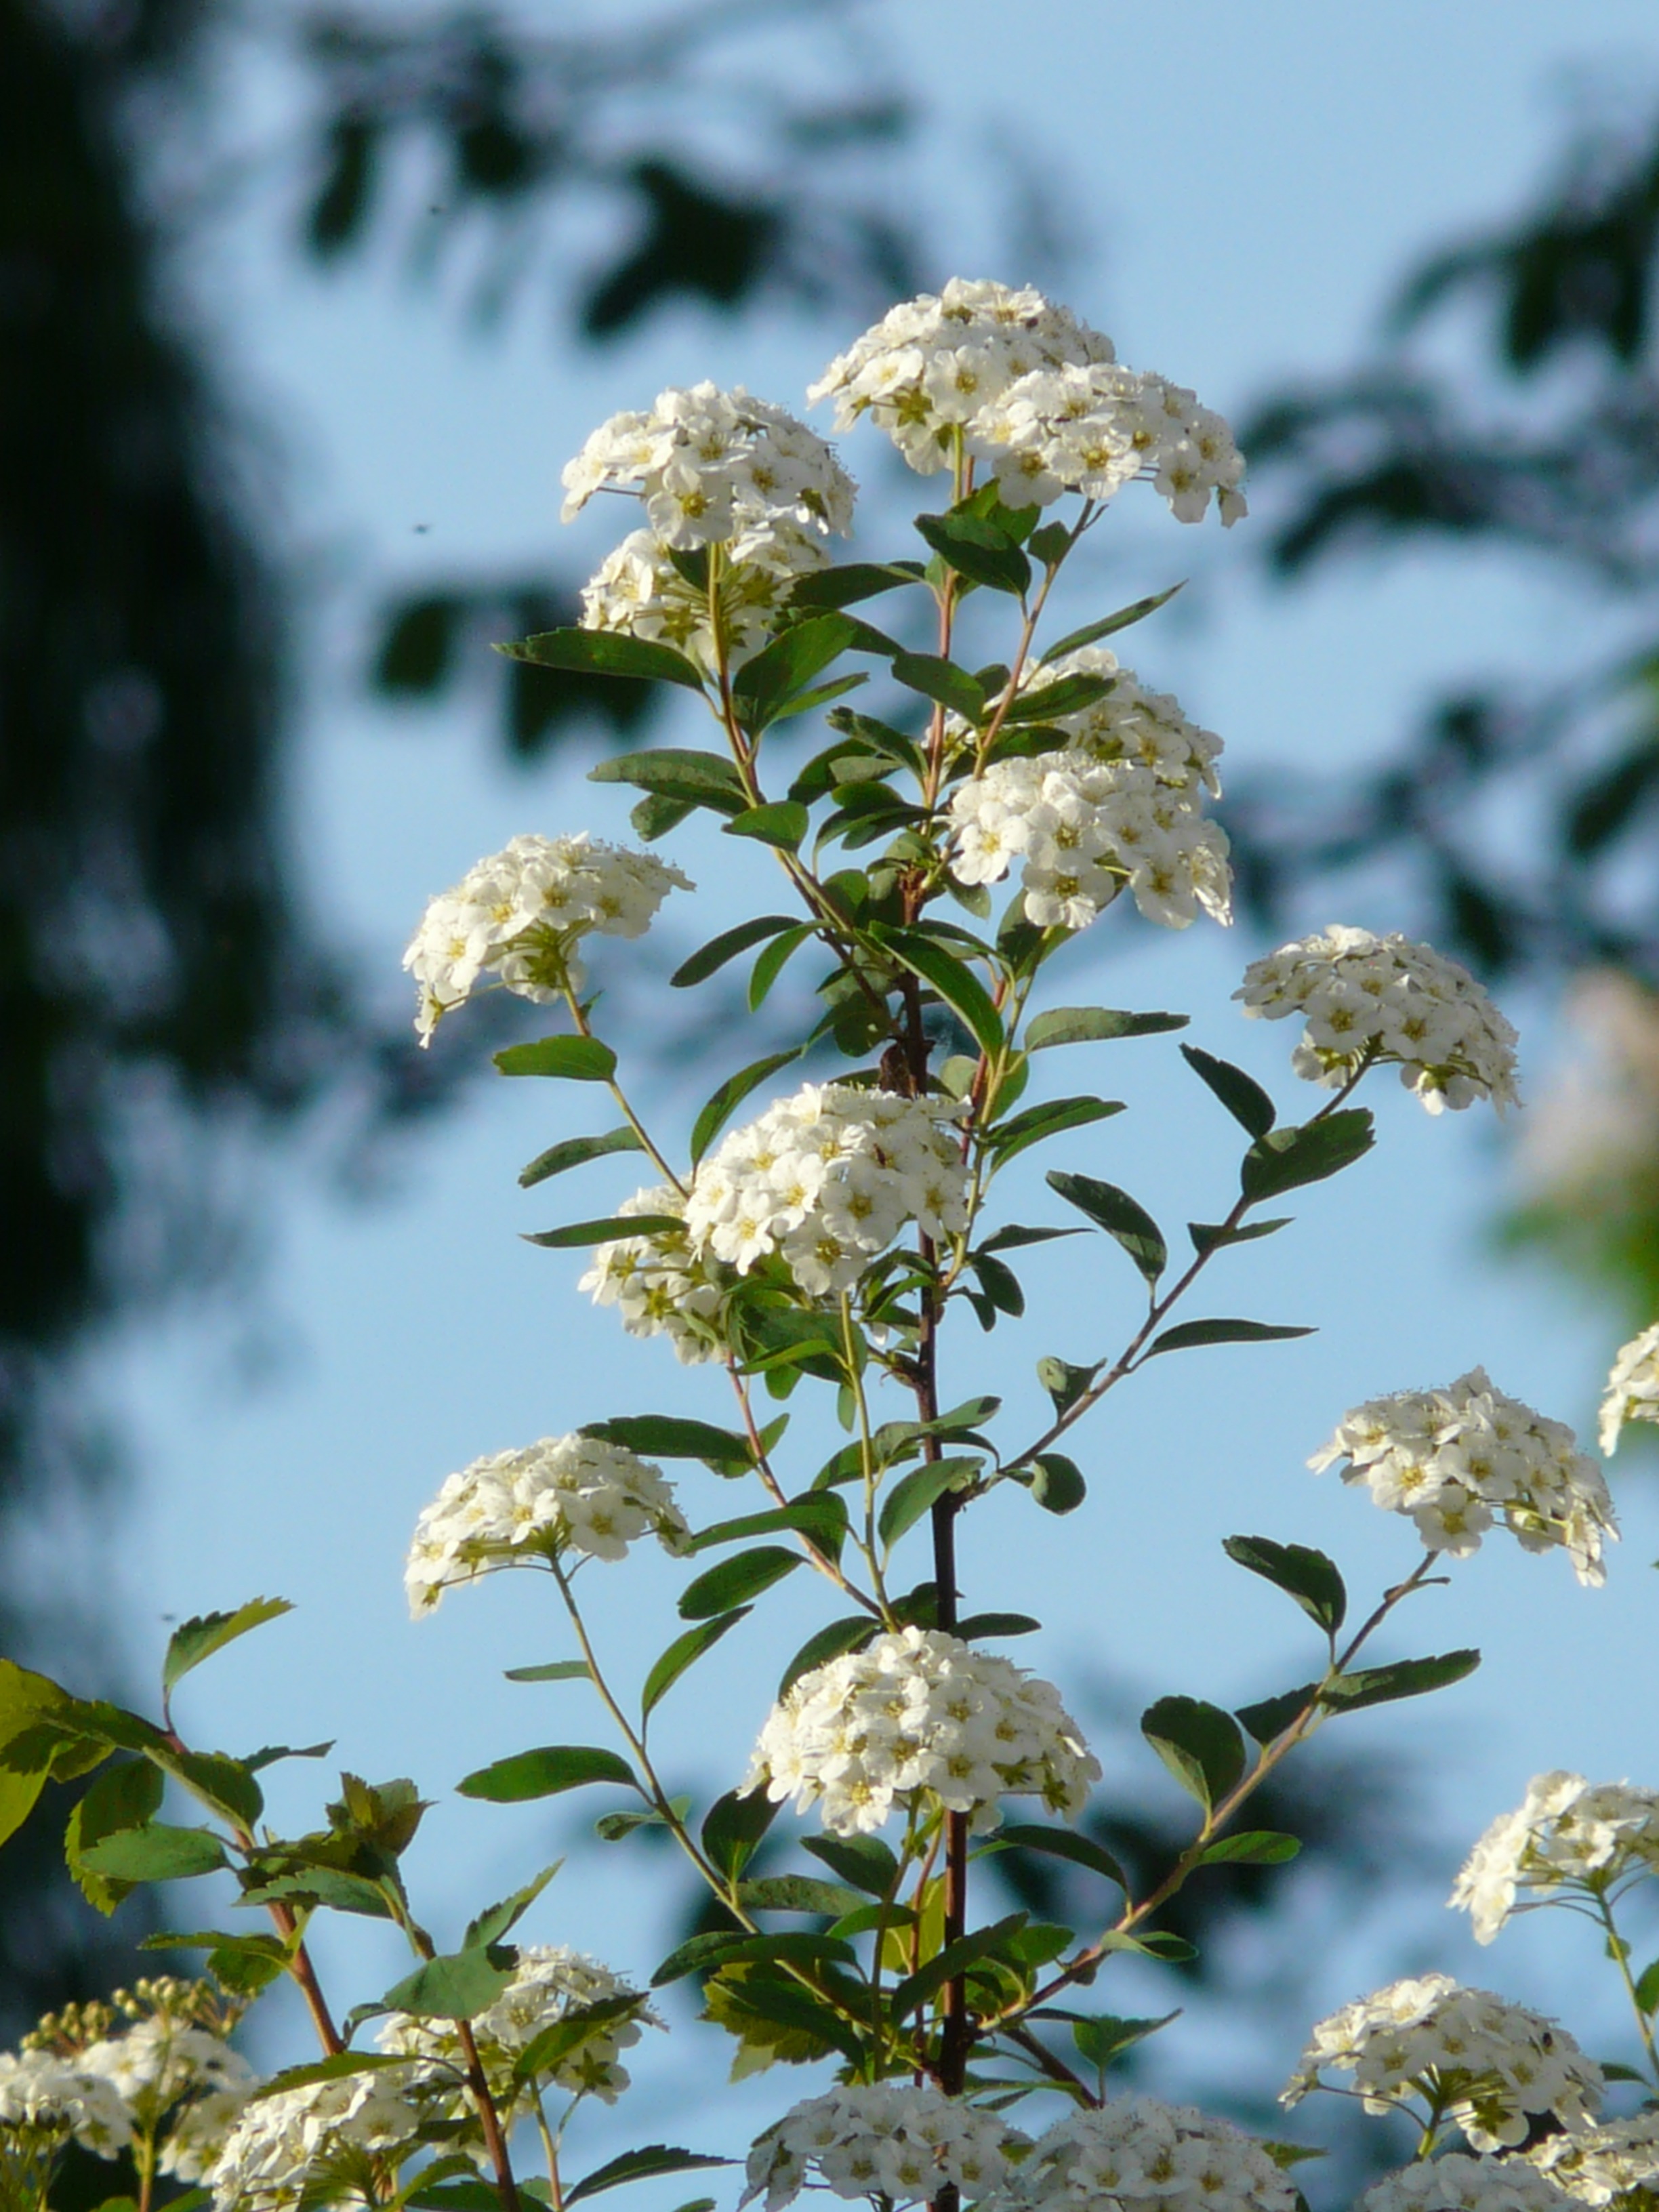
tree, nature, branch, blossom, plant, white, sunlight, leaf, flower, green, autumn, botany, flora, wildflower, flowers, shrub, ornamental shrub, spiraea, macro photography, inflorescence, flowering plant, spierstrauch, land plant, glory spierstrauch, spiraea x vanhouttei